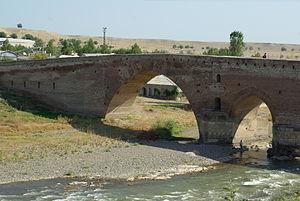
Plusieurs ponts portent le nom de pont Rouge :
Cette liste de ponts d'Azerbaïdjan a pour vocation de présenter une liste de ponts remarquables d'Azerbaïdjan, tant par leurs caractéristiques dimensionnelles, que par leur intérêt architectural ou historique.